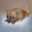
Label: dog